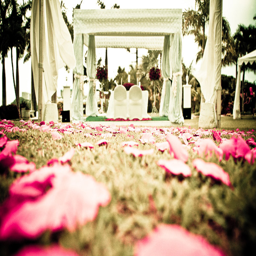
flower petals at a wedding ceremony